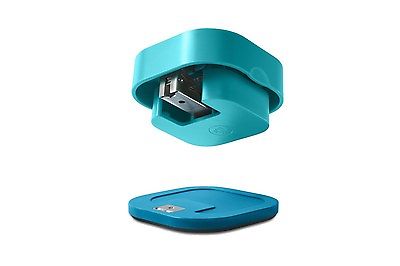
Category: stapler